Geoff Stults

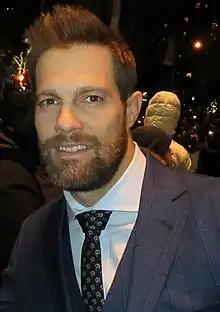
Stults in 2018

Geoffrey Stults (born December 15, 1976) is an American actor. His first regular roles on television included "7th Heaven", "October Road", and "Happy Town". He went on to star as Major Walter Sherman on "The Finder" and Sgt. Pete Hill on "Enlisted". Most recently, he played Mark McCullough (opposite Reese Witherspoon) on "Little Fires Everywhere", Marco Strzalkowski (opposite Kate Beckinsale) on "Guilty Party", and Jake Davis (opposite Jennifer Garner) on "The Last Thing He Told Me". He also played the recurring role of Mitch in the hit Netflix series "Grace and Frankie". His film roles include "Wedding Crashers", "The Break-Up", "She's Out of My League", "Only the Brave", and "12 Strong".